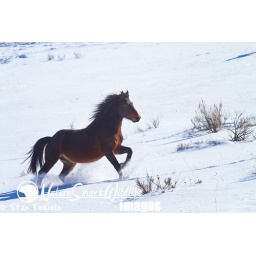
Wild Horse, Feral Horse, Equus caballus, running in the snow with blue sky, taken in Teddy Rosevelt NP, in North Dakota, taken in the wild